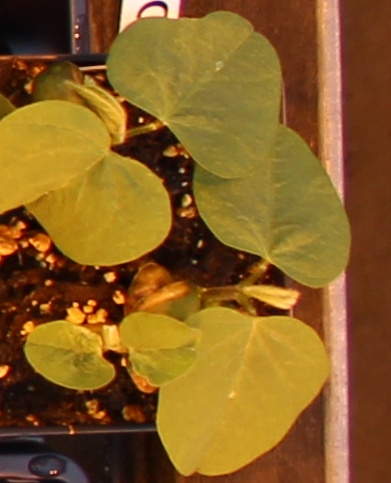
Label: Soybean